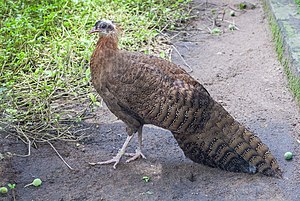
Topargus
Topargus er en fasanfugl, der lever i bjerge i Laos og Vietnam og på Malayahalvøen.